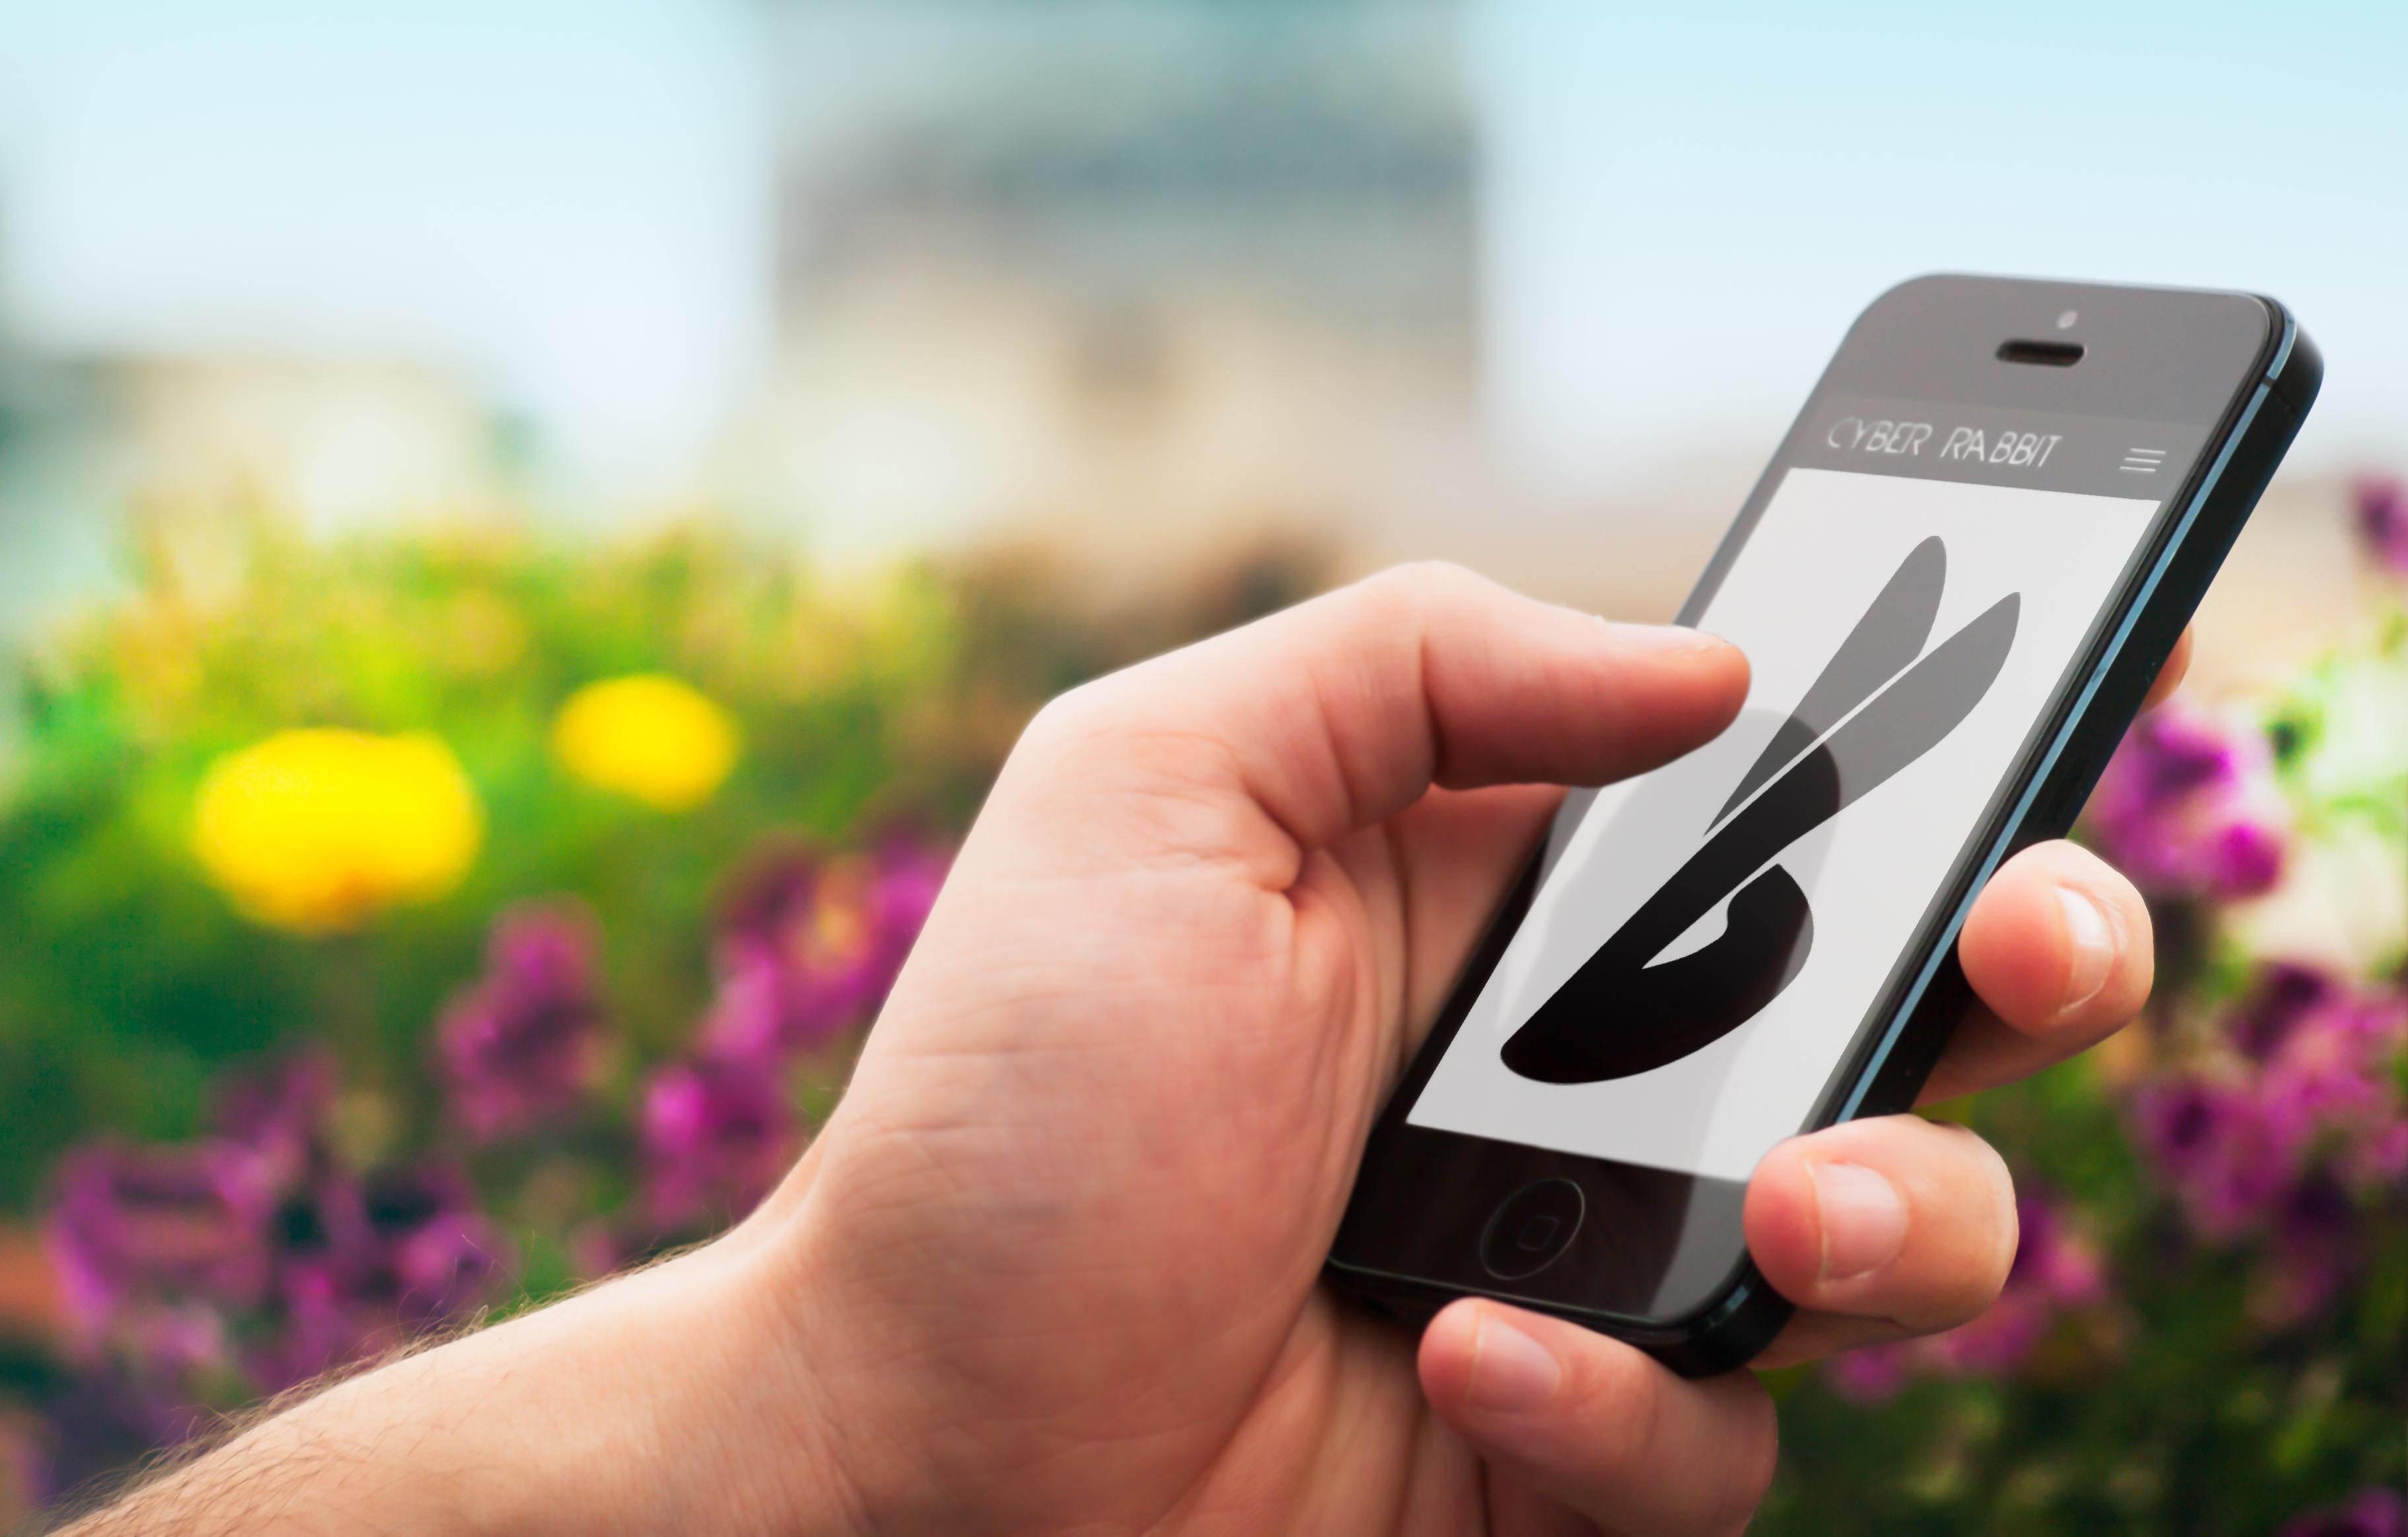
iphone, smartphone, hand, technology, photography, photo, finger, telephone, gadget, mobile phone, rabbit, close up, design, logo, icon, graphics, icons, app, mock up, e commerce, web design, portable communications device, communication device